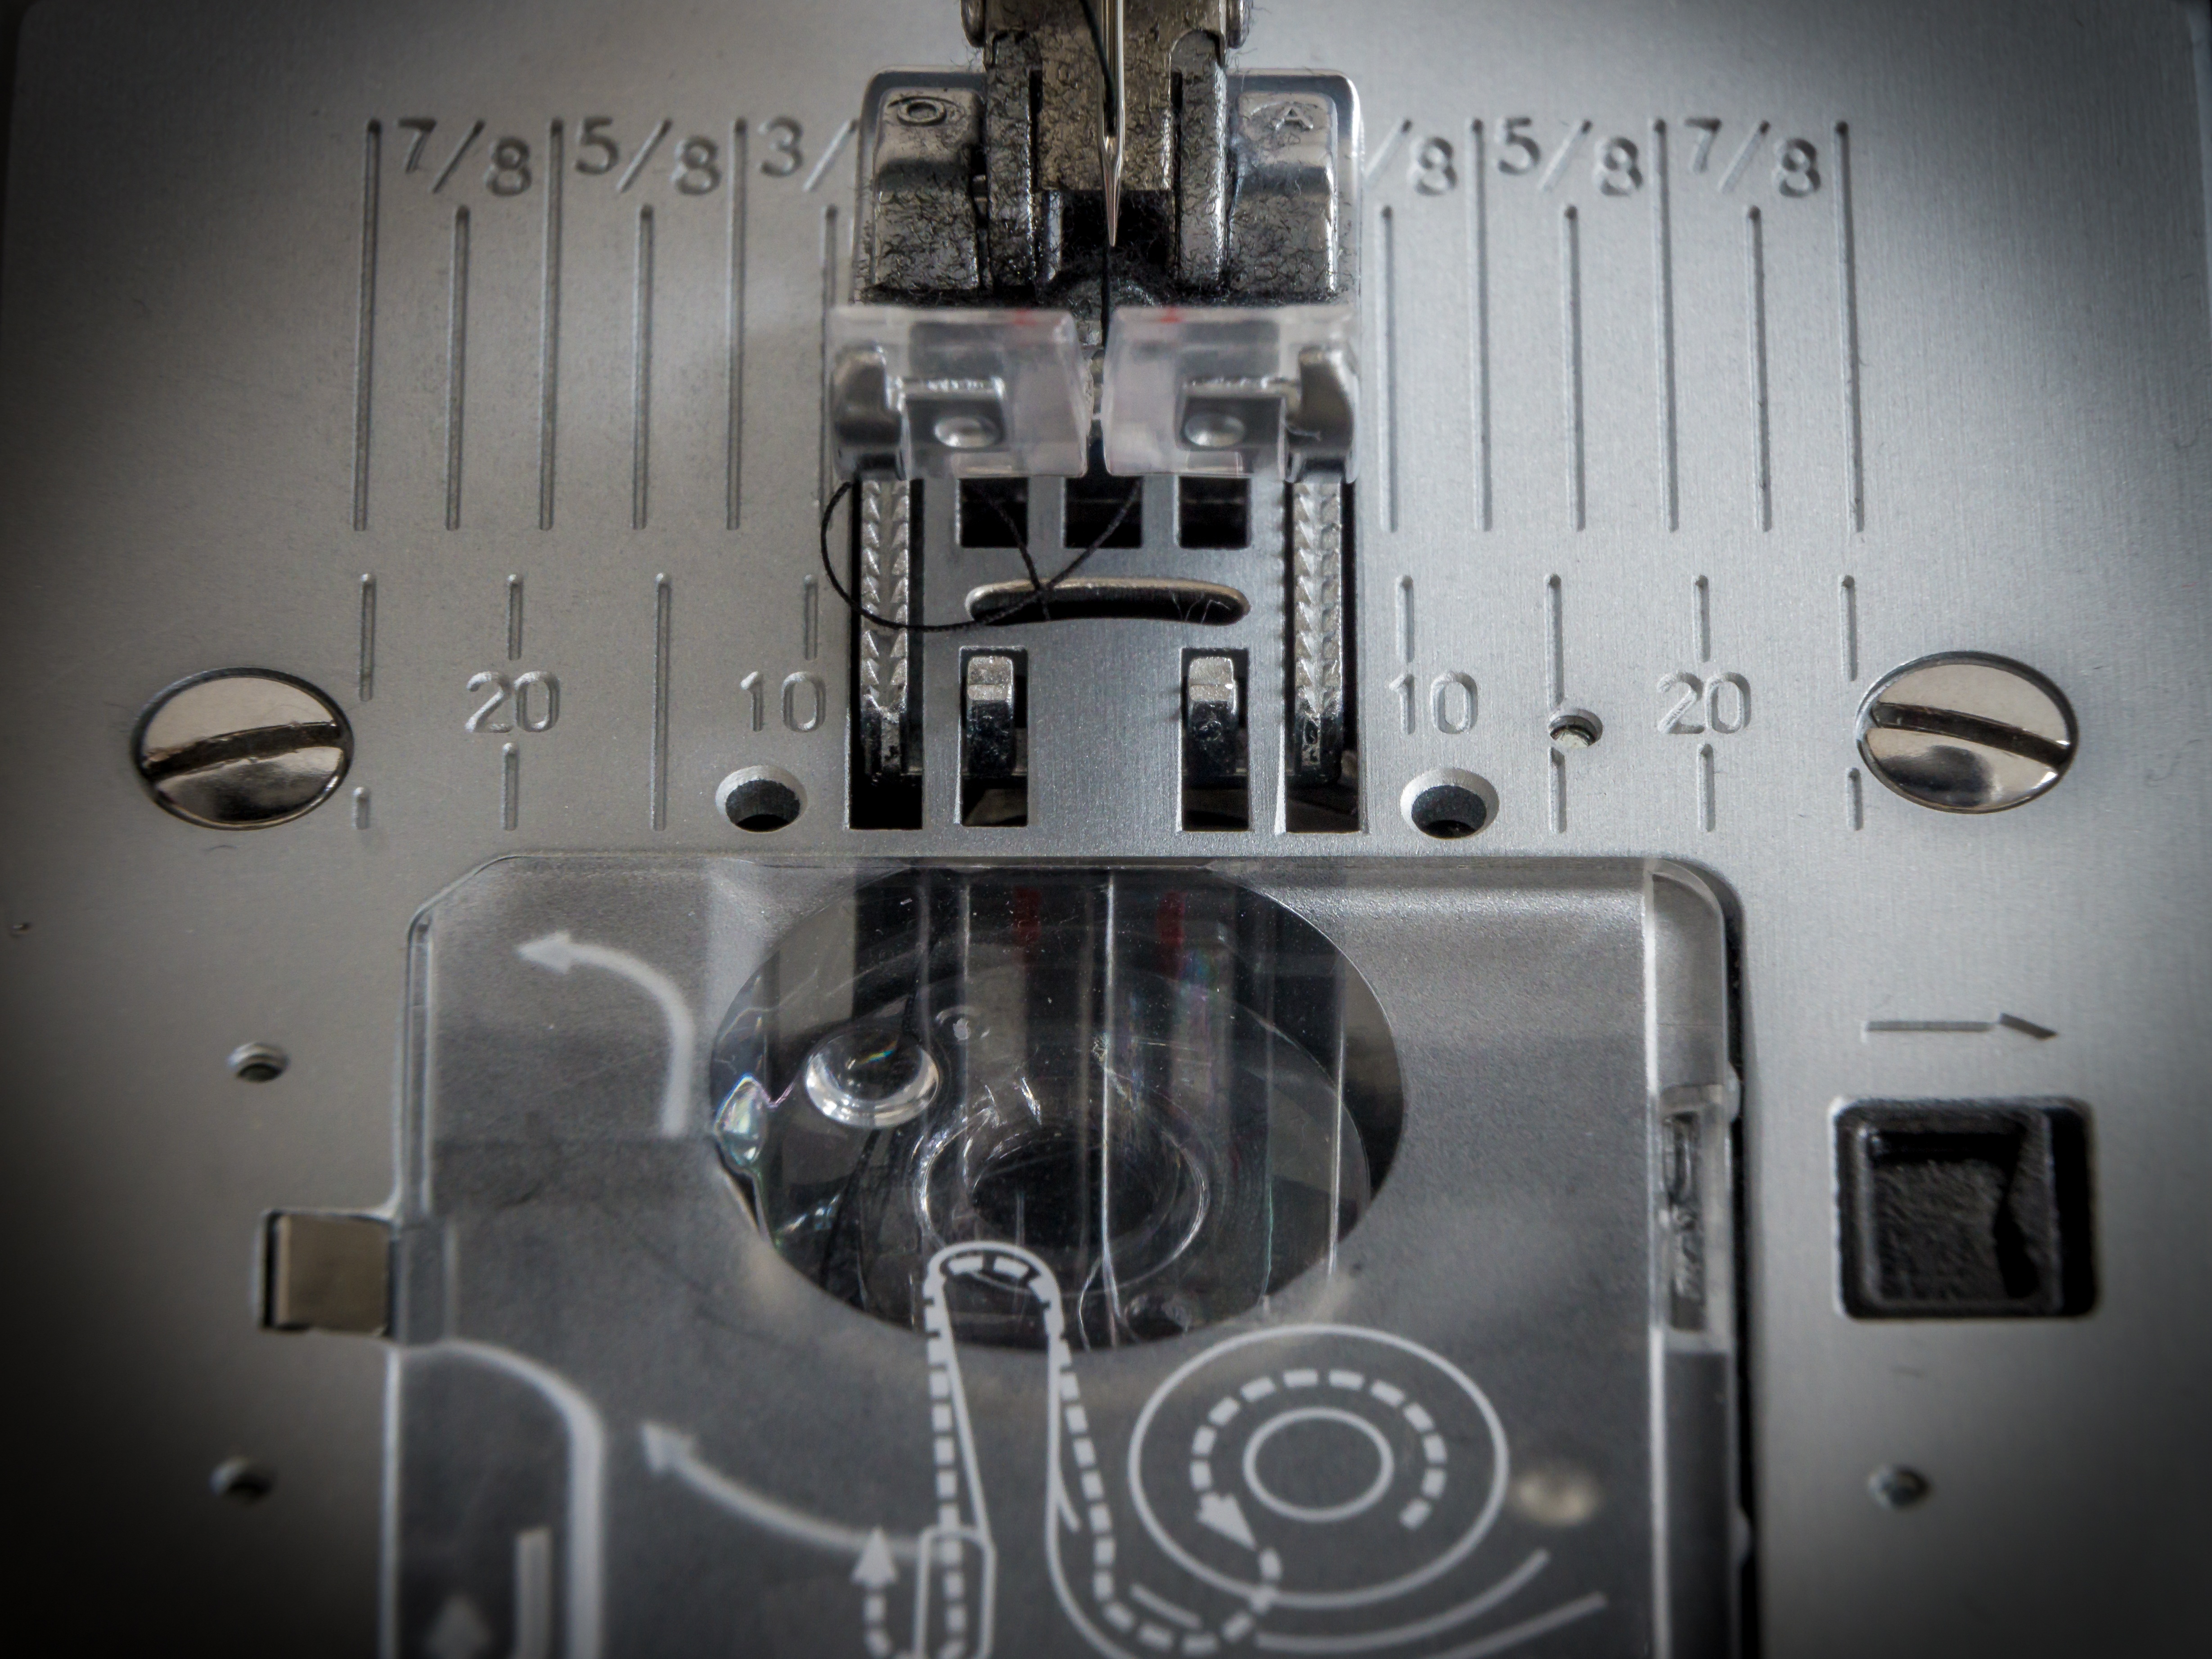
needle, macro, metal, lighting, sewing machine, thread, sew, schneider, hand labor, n hutensilien